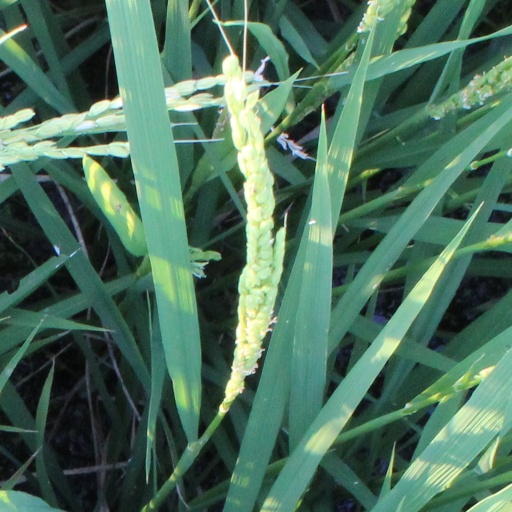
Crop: rice